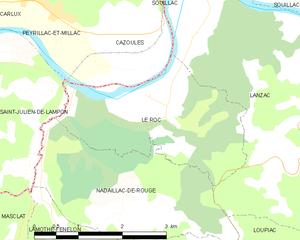
Le Roc est une commune française, située dans le département du Lot en région Occitanie.